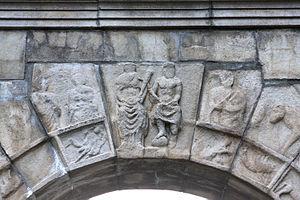
La vieille ville de Mayence ou Mainz-Altstadt, est le centre historique de la ville de Mayence. Jusqu'aux premières extensions dans les années 1870, la vieille ville correspond à Mayence tout entière. Le centre historique est traditionnellement divisée en quartiers portant les noms d'importantes rues ou portes de la ville: Bleichenviertel, das Schlossviertel, le Stefansberg, le quartier sous le Kupferbergterrasse, le Lauterenviertel, le Winterhafen. Elle reste l'un des meilleurs témoins de l'urbanisme médiéval en Europe.